Maria Kirilenko

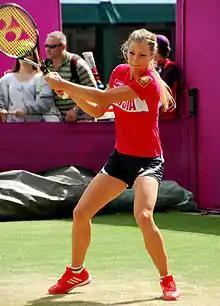
Kirilenko on the practice court at the 2012 Summer Olympics

Kirilenko began her 2012 season at the Sydney International. She lost in the second round of qualifying to Sofia Arvidsson. Seeded 27th at the Australian Open, Kirilenko retired during her third-round match against second seed Petra Kvitová due to an upper left leg injury.